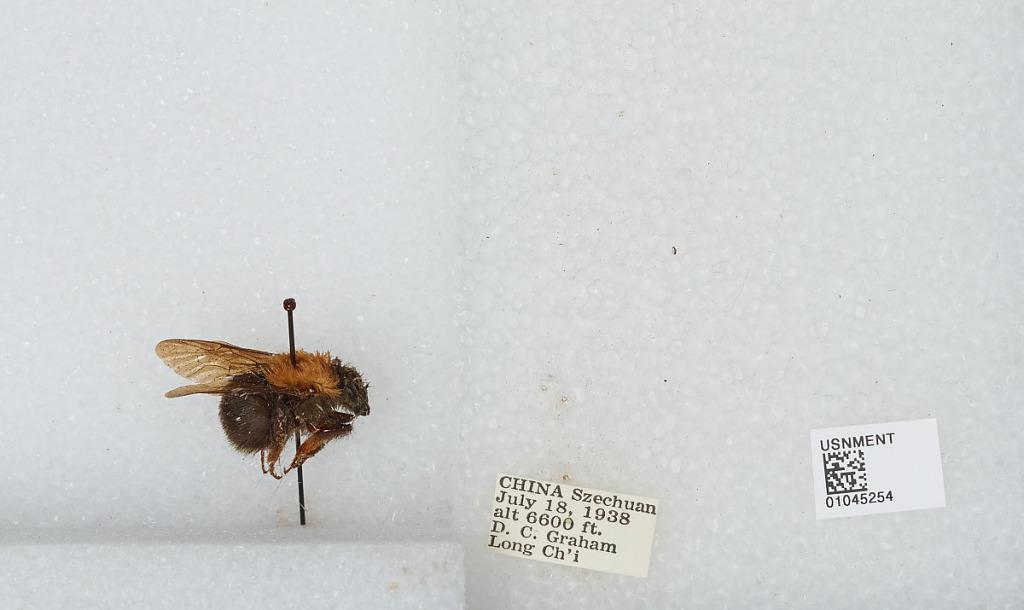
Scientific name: Bombus sp.
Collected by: D. Graham
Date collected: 1938-7-18
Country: China
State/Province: Sichuan
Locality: Long Ch'i